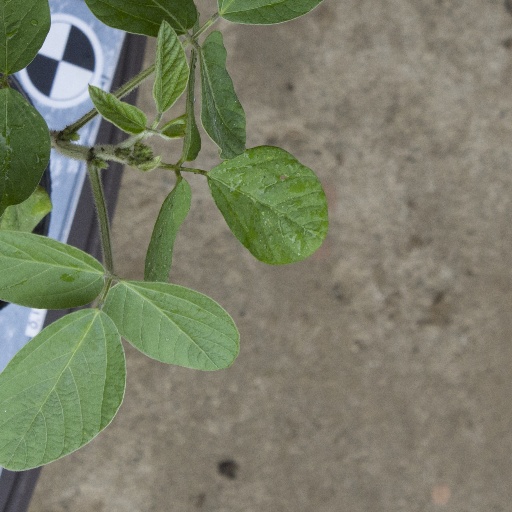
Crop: soybean